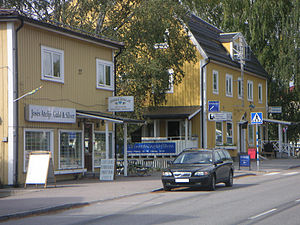
Bålsta
Stockholmsvägen i «Gamla» Bålsta
Bålsta er en svensk by som ligger i Uppsala län i landskapet Uppland. Den er administrationsby i Håbo kommun. I 2010 havde Bålsta 14.147 indbyggere og et areal på 10,72 km².